Shannon (horse)

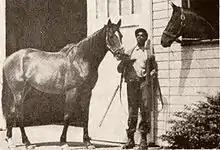
Bernborough meets Shannon II in America

Shannon (1941–1955), named Shannon II in America, was an outstanding Australian Thoroughbred racehorse who was inducted into the Hall of Fame. He created new racecourse records in Australia before he was sold to an American buyer who exported him to California in 1948. There Shannon equalled the world record of 1:47 for the nine furlongs (1,800 metres) in winning the Forty Niner Handicap Stakes, then one week later equalled the world record of 1:59 for a mile and a quarter (2,000 metres). Shannon was named the 1948 American Champion Older Male Horse. At stud in America he proved to be a good sire.